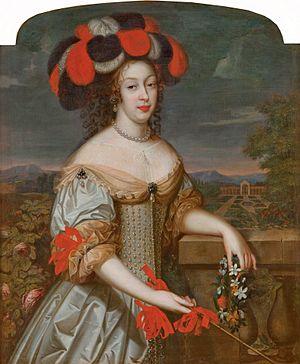
Anne Marie Louise d’Orléans, dite la Grande Mademoiselle, née le 29 mai 1627 et morte le 5 avril 1693, fut duchesse de Montpensier, dauphine d'Auvergne, comtesse d'Eu et de Mortain et princesse de Joinville et de Dombes. Fille de Gaston d'Orléans et de Marie de Bourbon et petite-fille du roi Henri IV, elle était la cousine germaine de Louis XIV.
Pierre Louvet est un historien, archiviste et historiographe du XVIIᵉ siècle. Il est l'un des rares historiens du XVIIᵉ à avoir travaillé comme archiviste et le seul à s'être spécialisé dans l'histoire locale.